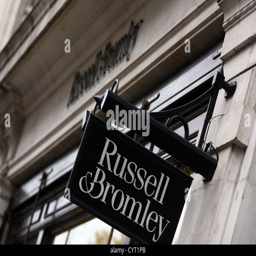
a hanging sign for the store